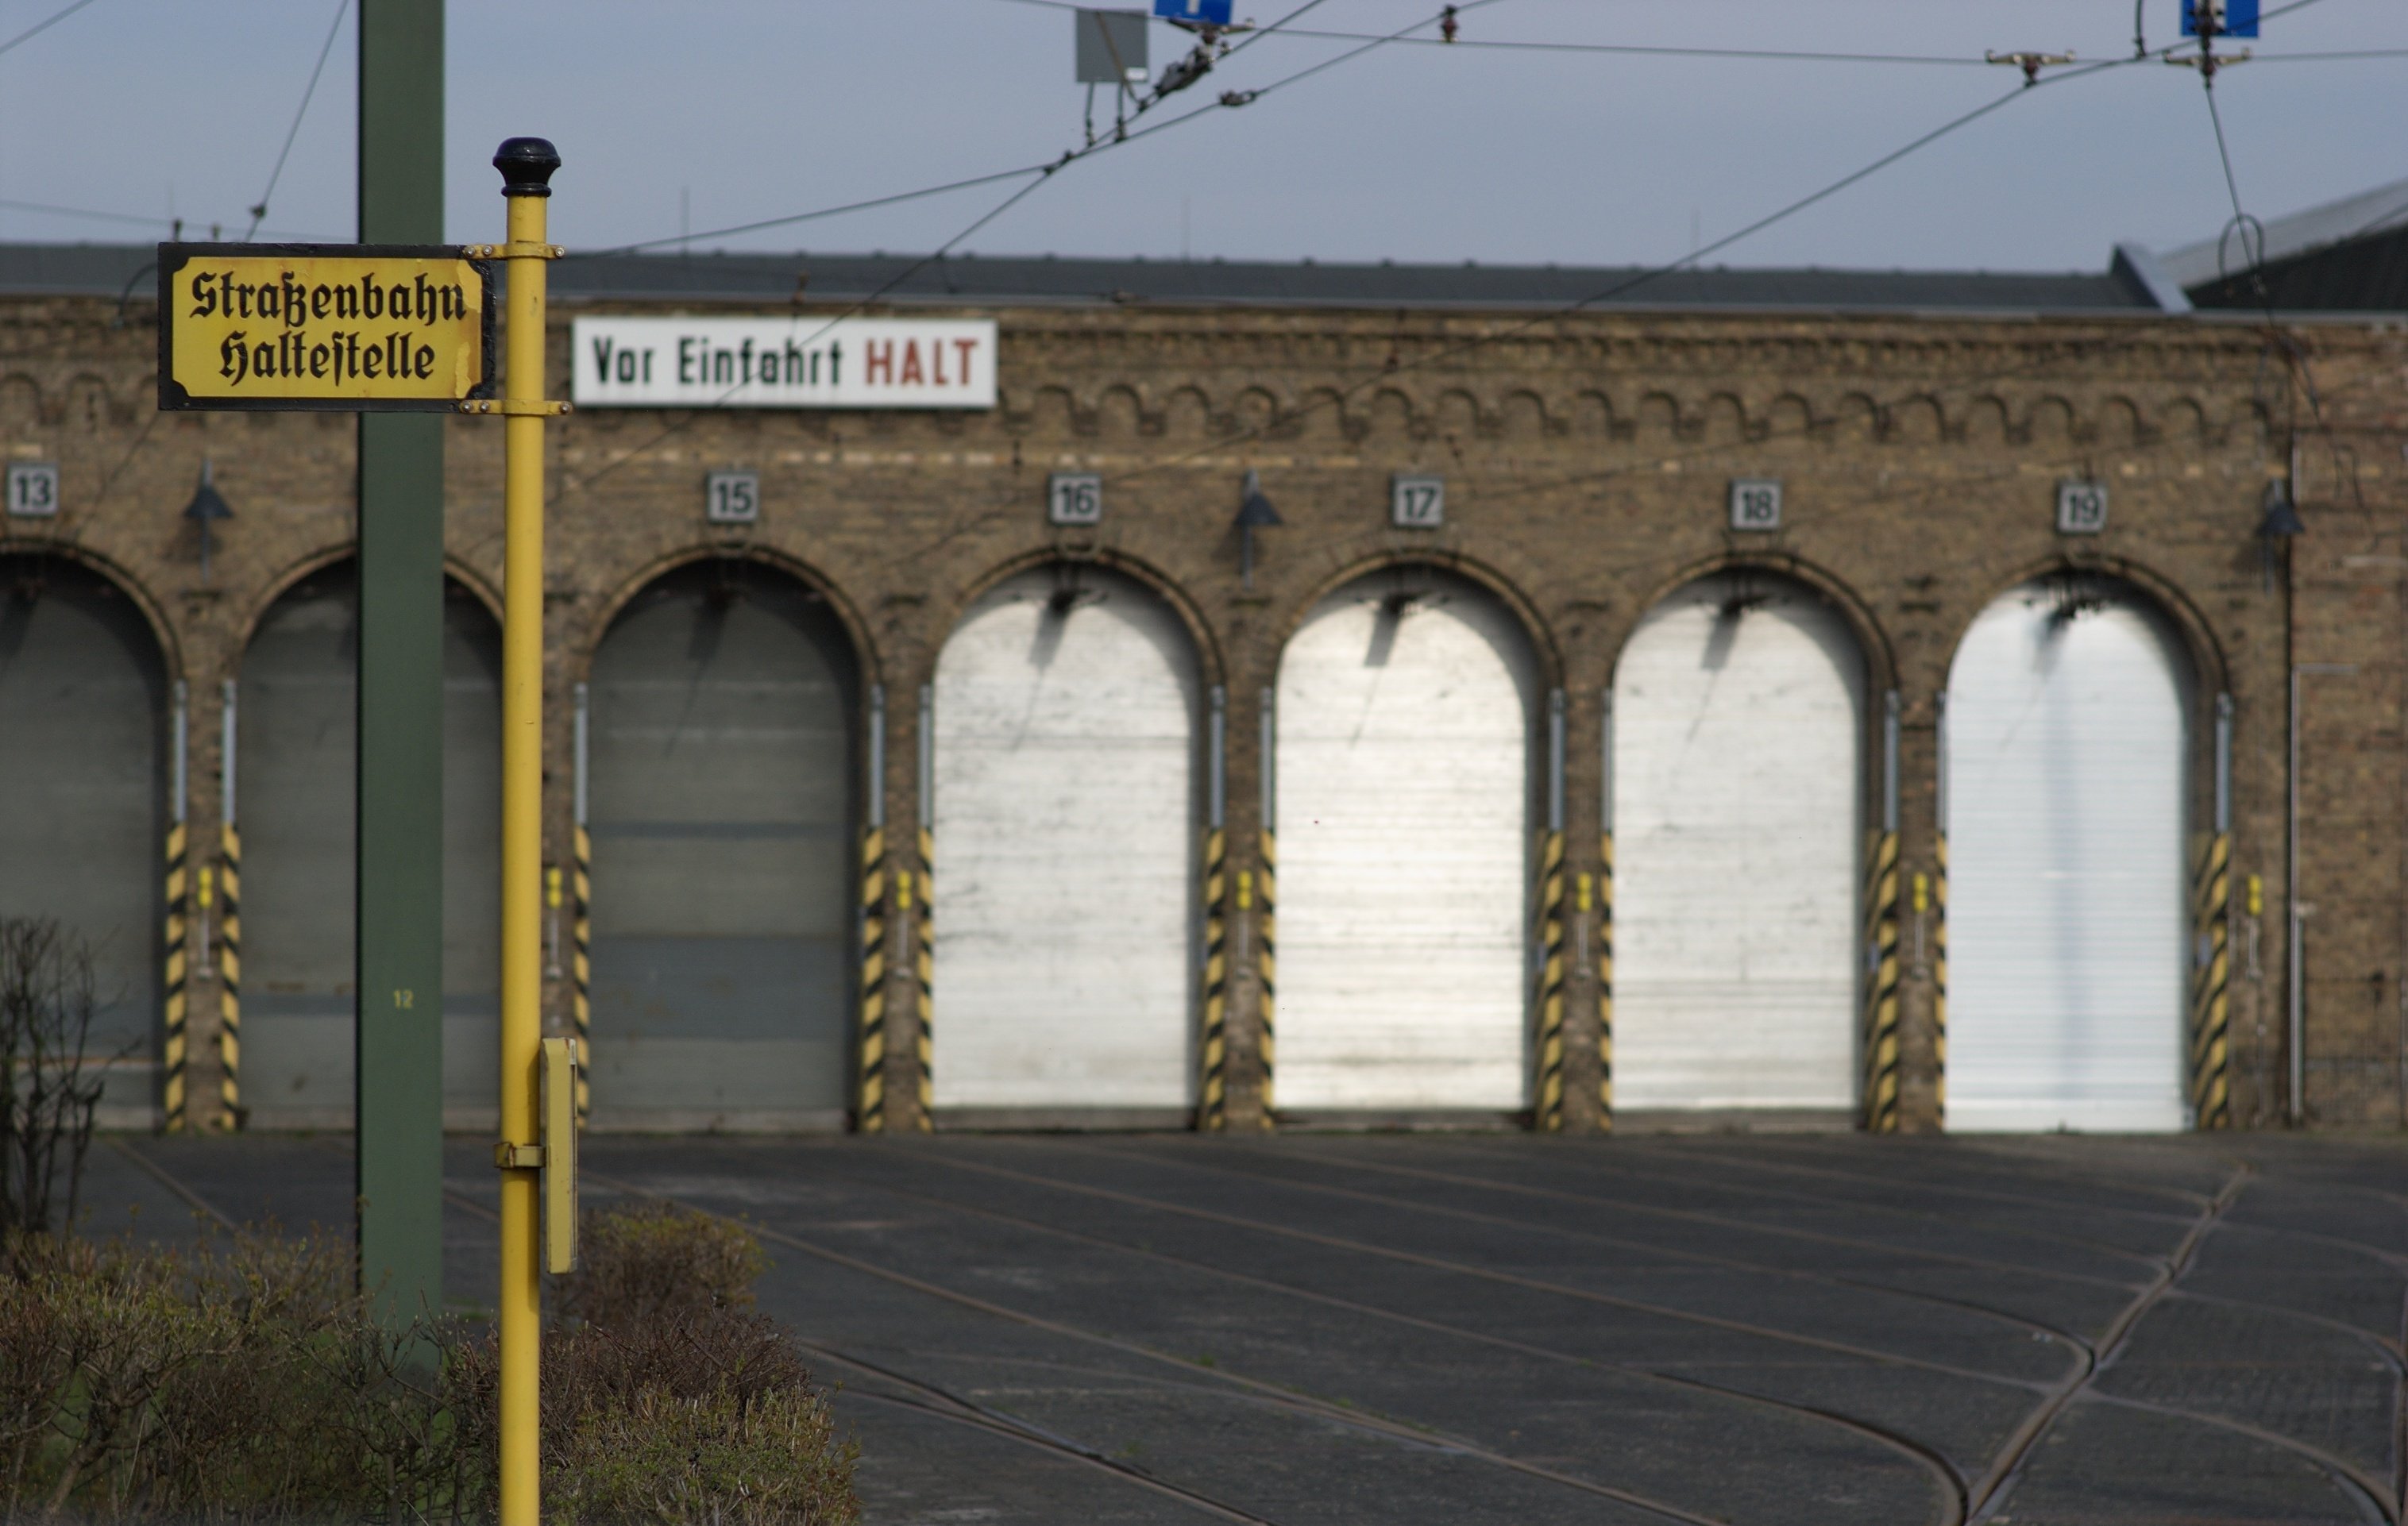
architecture, bridge, transport, arch, gate, rawtherapee, germany, deutschland, berlin, walimex, samyang, pentax, viaduct, 85mm, lenstagged, steffenzahn, guessedberlin, gwbthmlamp, k100d, justpentax, iamflickr, 85mmf14, walimex85mm, walimexpro8514if